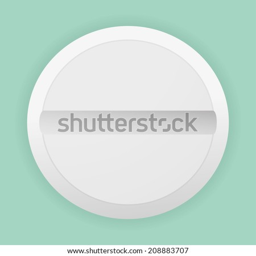
illustration of a white pill